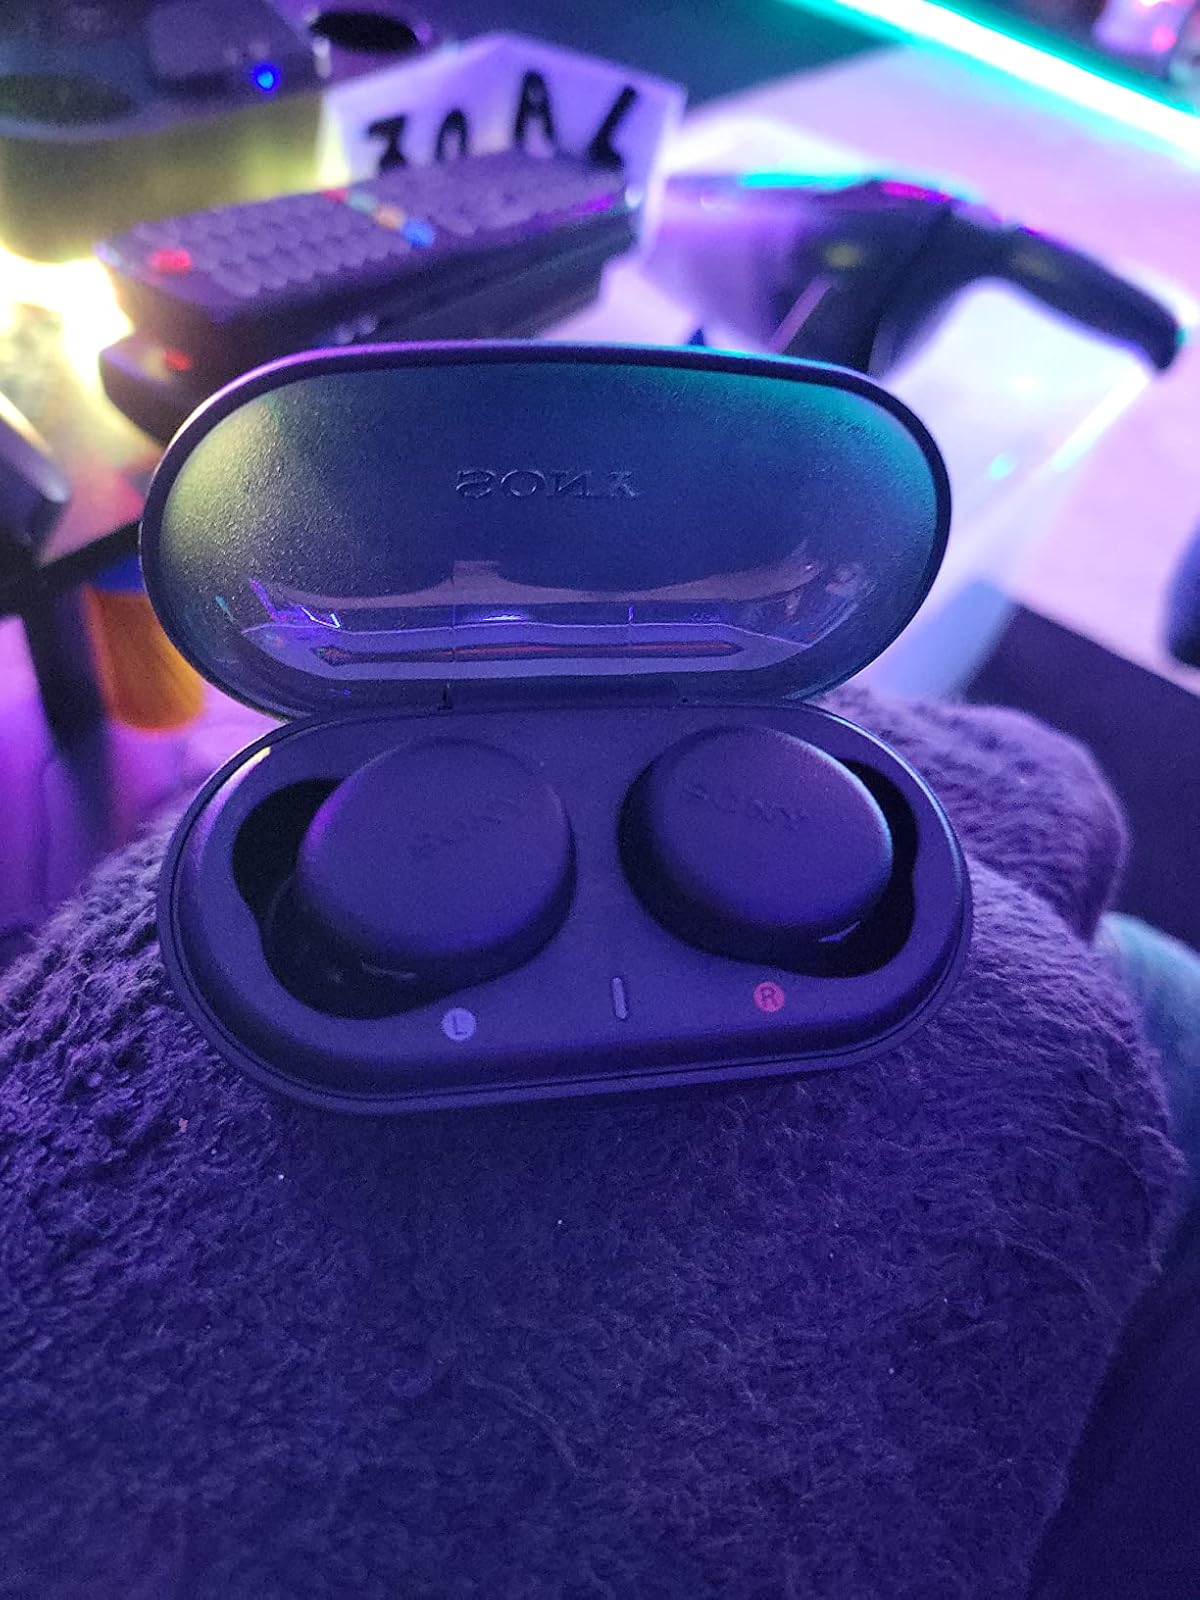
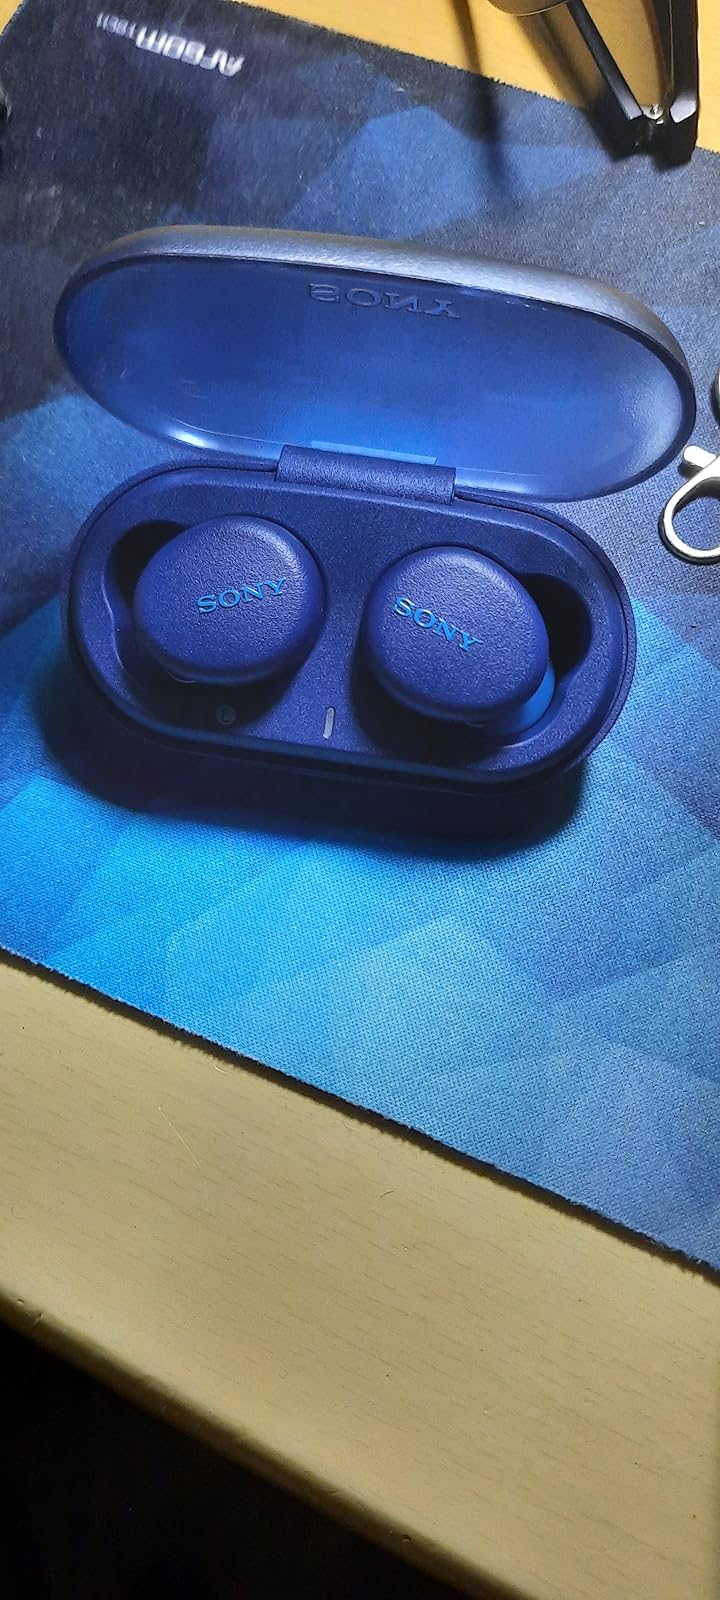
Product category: earbuds
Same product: no